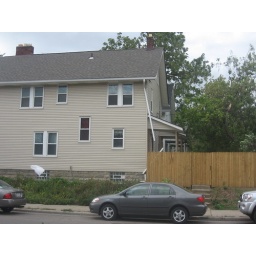
Eavespouting knocked off neighbor's house, plastic bag blowin' in the wind.